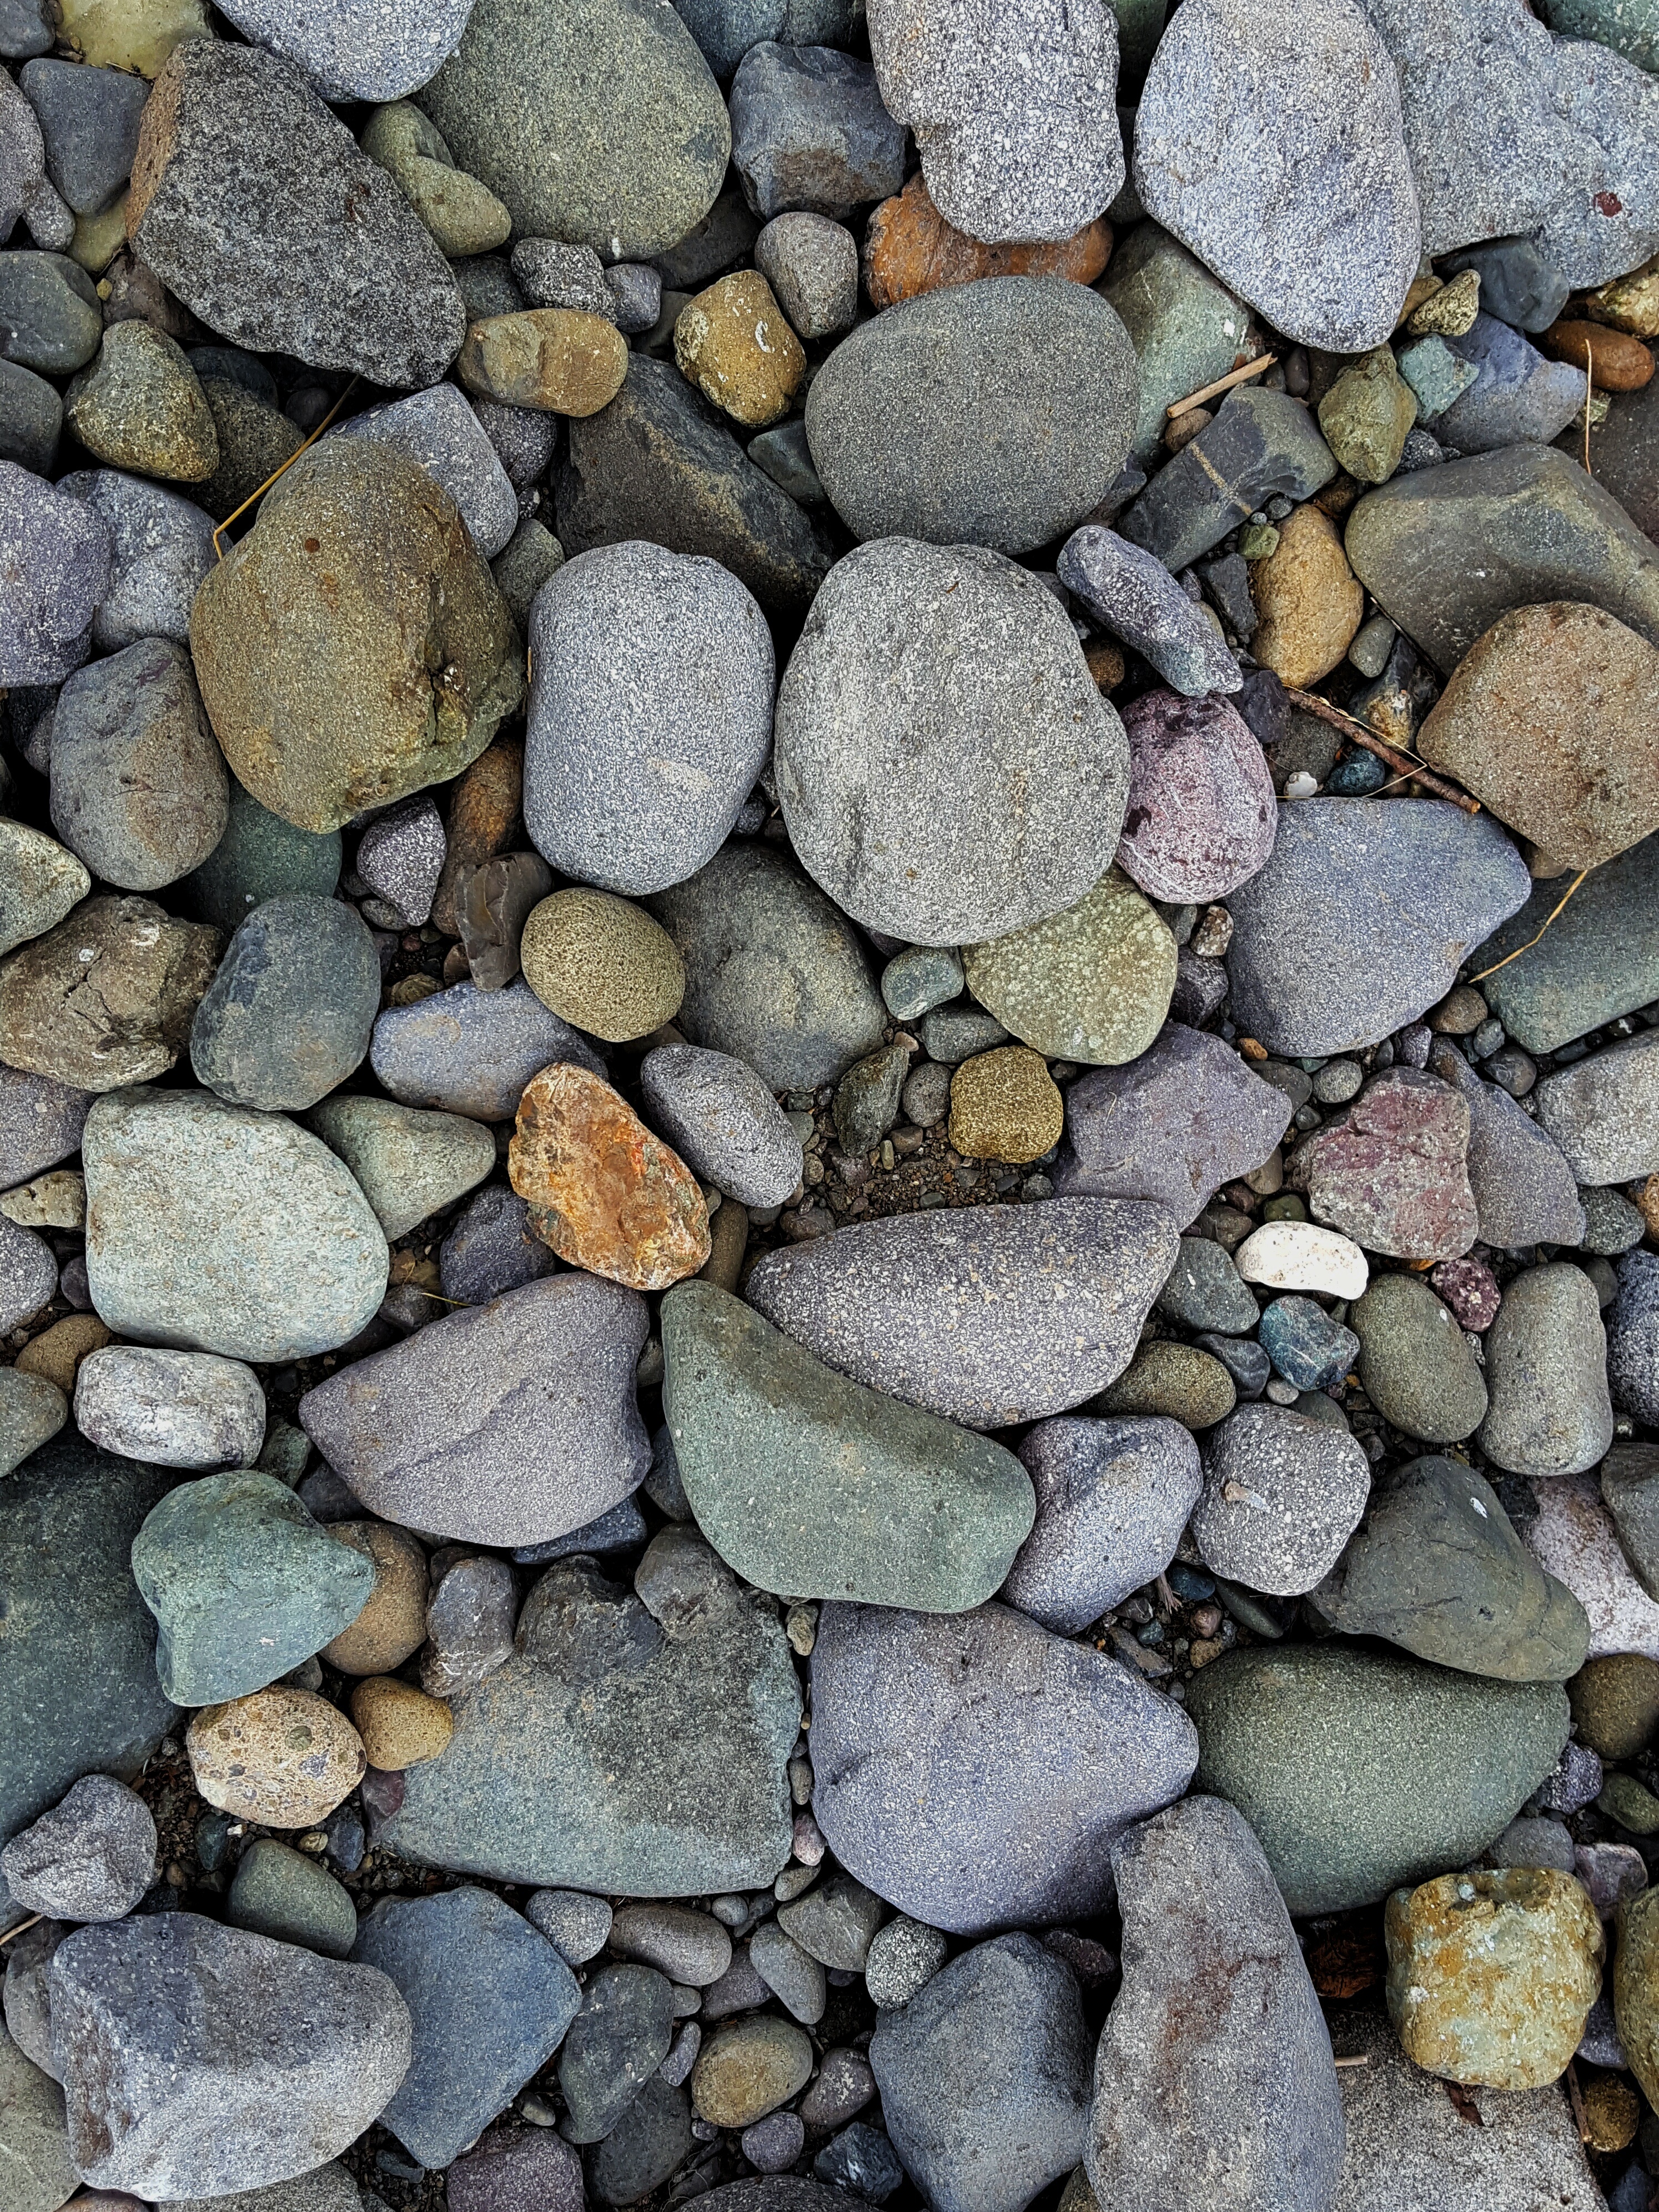
nature, rock, wall, asphalt, summer, pebble, soil, stone wall, material, stones, rubble, gravel, pebbles, flooring, big stone